Lepsius XXIV

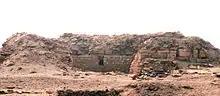
Remains of Lepsius XXIV, 2011

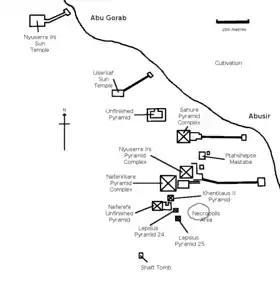
Location of Lepsius XXIV in the Abusir necropolis

The Lepsius XXIV Pyramid was an Egyptian pyramid, which was probably built for a wife of King Nyuserre Ini. The largely destroyed 5th Dynasty structure is located in the pyramid field of Abusir, east of the Pyramid of Neferefre and south of the Pyramid of Khentkaus II.